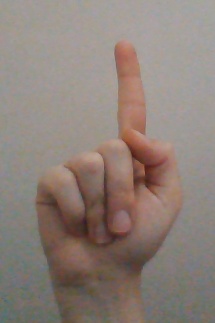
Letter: bb